St. John River expedition

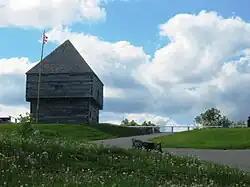
Fort Howe, Saint John, New Brunswick (1777)

In 1776, when the American Revolutionary War began, there was a small British settlement at the mouth of the Saint John River, where the modern city of Saint John, New Brunswick is located. The territory was at the time part of Nova Scotia, and was defended by a small garrison stationed at Fort Frederick. When the war broke out, the garrison was withdrawn to Boston. Under the command of Stephen Smith, an American militia from Machias, Massachusetts (now part of Maine) immediately attacked and burned Fort Frederick. In late 1776, Jonathan Eddy raised a mixed force of Indians, Massachusetts Patriots, and Nova Scotian sympathizers, and unsuccessfully besieged Fort Cumberland, which protected the land approach to Halifax from the west. Privateers also became active in raiding both Nova Scotia shipping and its communities. By the end of 1776, the Americans had taken nearly 350 prizes and raided the Nova Scotian communities of Yarmouth, Digby, and Cornwallis.